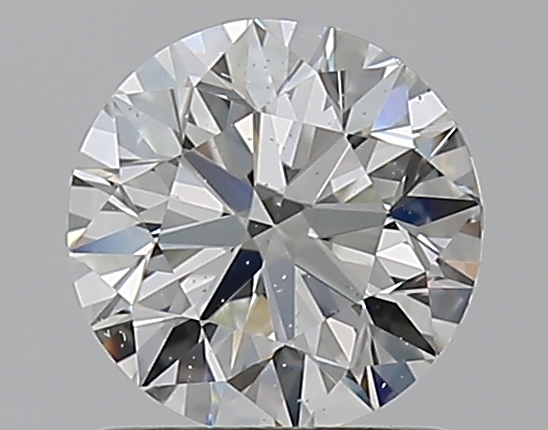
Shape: round
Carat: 1
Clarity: SI1
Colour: I
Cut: EX
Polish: EX
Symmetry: EX
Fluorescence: M
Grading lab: GIA
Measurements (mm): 6.32 x 6.37 x 3.98